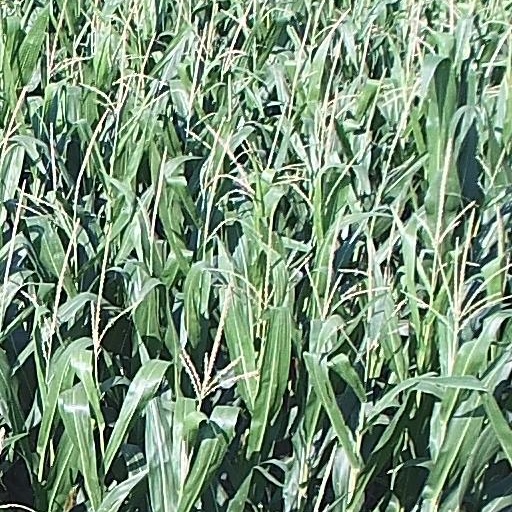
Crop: maize; corn